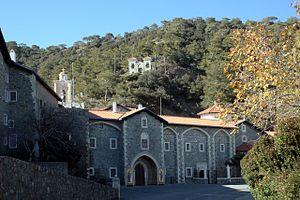
L'article religion à Chypre vise à recenser la totalité des phénomènes religieux, passés et présents, des populations de l'île de Chypre.
Le monastère de Kykkos, situé à 20 km à l'ouest de Pedoulas, est le plus riche et un des plus célèbres monastères de Chypre.